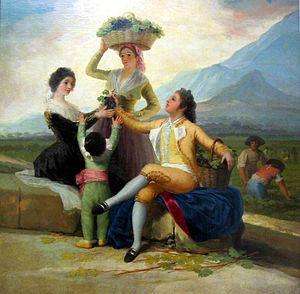
1786 est une année commune commençant un dimanche.
Le cadastre d'Ensenada fut réalisé sous le règne du roi d'Espagne Ferdinand VI, sur proposition de son ministre le marquis de la Ensenada. À partir de 1749 fut menée, dans les 15 000 localités de la Couronne de Castille, une enquête minutieuse afin de recenser les habitants, les propriétés foncières, les bâtiments, les offices, les rentes et les caractéristiques géographiques de chaque localité.